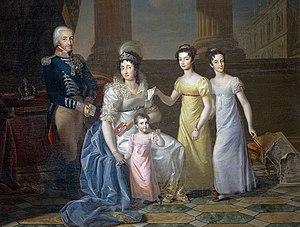
Victor-Emmanuel Iᵉʳ de Savoie, né à Turin le 24 juillet 1759, mort à Moncalieri le 10 janvier 1824, est roi de Sardaigne, prince de Piémont et duc de Savoie de 1802 à 1821. Il est le fils de Victor-Amédée III et de Marie-Antoinette d'Espagne.
Marie-Thérèse Jeanne d'Autriche-Este, née le 1ᵉʳ novembre 1773 à Milan et décédée à Genève le 29 mars 1832, est une princesse, archiduchesse d'Autriche-Este, princesse de Modène.